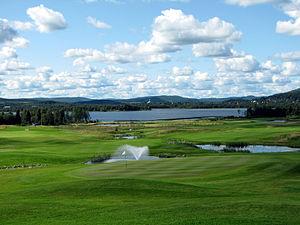
Cumulus humilis qui vont s'étaler en stratocumulus